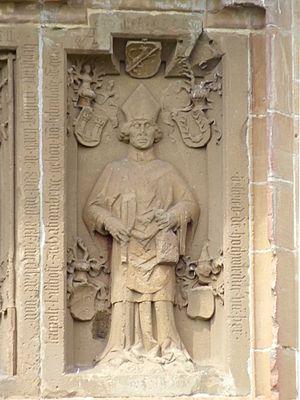
Lupold de Bebenburg, né vers 1297 et mort le 28 octobre 1363, est un ecclésiastique et juriste allemand du XIVᵉ, évêque de Bamberg de 1353 à sa mort.